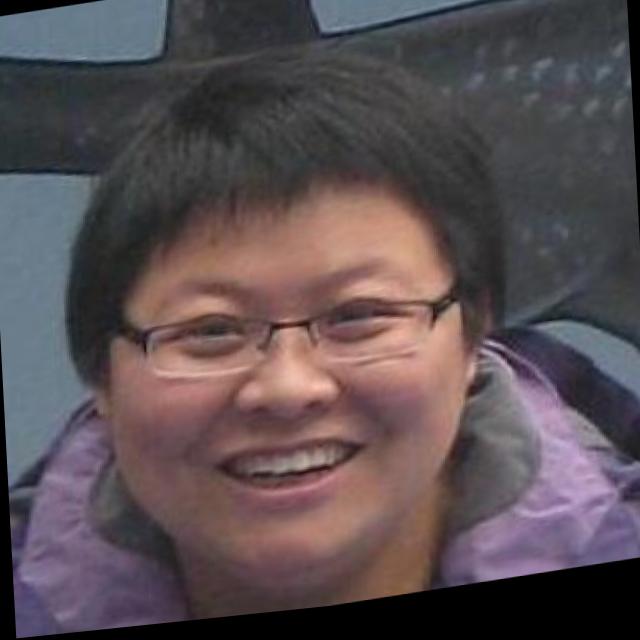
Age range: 21-44